Polish–Lithuanian Commonwealth

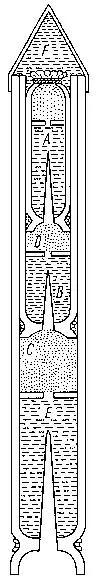
Multi-stage rocket from "Artis Magnæ Artilleriæ pars prima" by Kazimierz Siemienowicz

The Commonwealth did eventually make a serious effort to reform its political system, adopting in 1791 the Constitution of 3 May 1791, which historian Norman Davies calls the first of its kind in Europe. The revolutionary Constitution recast the erstwhile Polish–Lithuanian Commonwealth as a Polish–Lithuanian federal state with a hereditary monarchy and abolished many of the deleterious features of the old system.